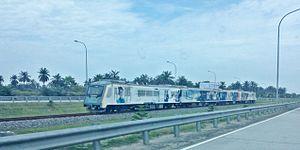
PT Railink est une co-entreprise entre la compagnie des chemins de fer indonésiens PT Kereta Api Indonesia et PT Angkasa Pura II, l'entreprise d'État chargée de l'exploitation d'une partie des aéroports de l'Indonésie. Son siège est à Jakarta, la capitale du pays.
L'aéroport de Medan-Kualanamu est l'aéroport international desservant la ville de Medan, la capitale de la province indonésienne de Sumatra du Nord. Il est situé à Kualanamu, dans le kabupaten de Deli Serdang, à l'emplacement d'une ancienne plantation de palmier à huile. Inauguré le 25 juillet 2013, l'aéroport de Kualanamu a remplacé l'ancien aéroport de Polonia.